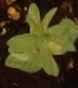
Label: Flax